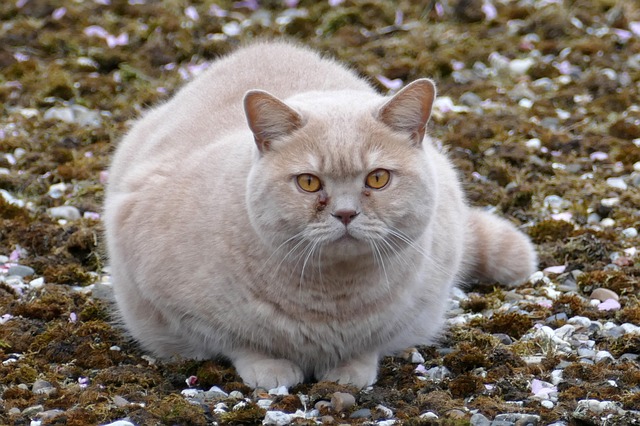
Label: gatto